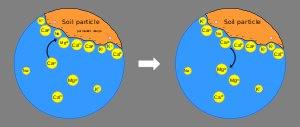
La capacité d'échange cationique d'un sol est la quantité de cations que celui-ci peut retenir sur son complexe adsorbant à un pH donné.